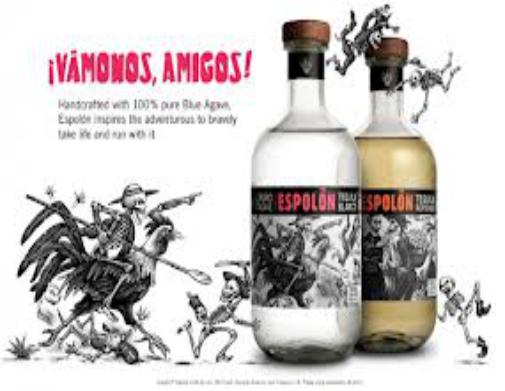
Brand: Espolon
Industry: Food